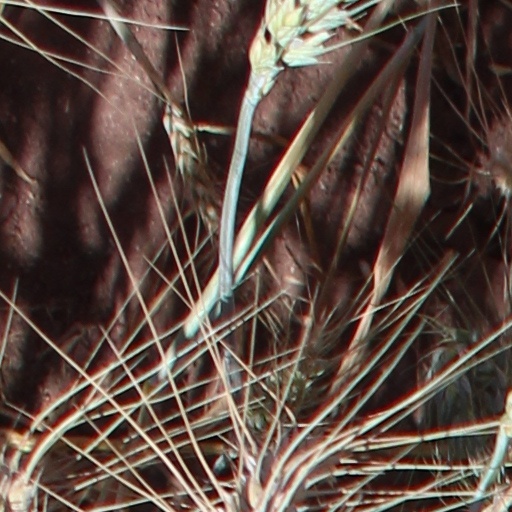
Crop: wheat